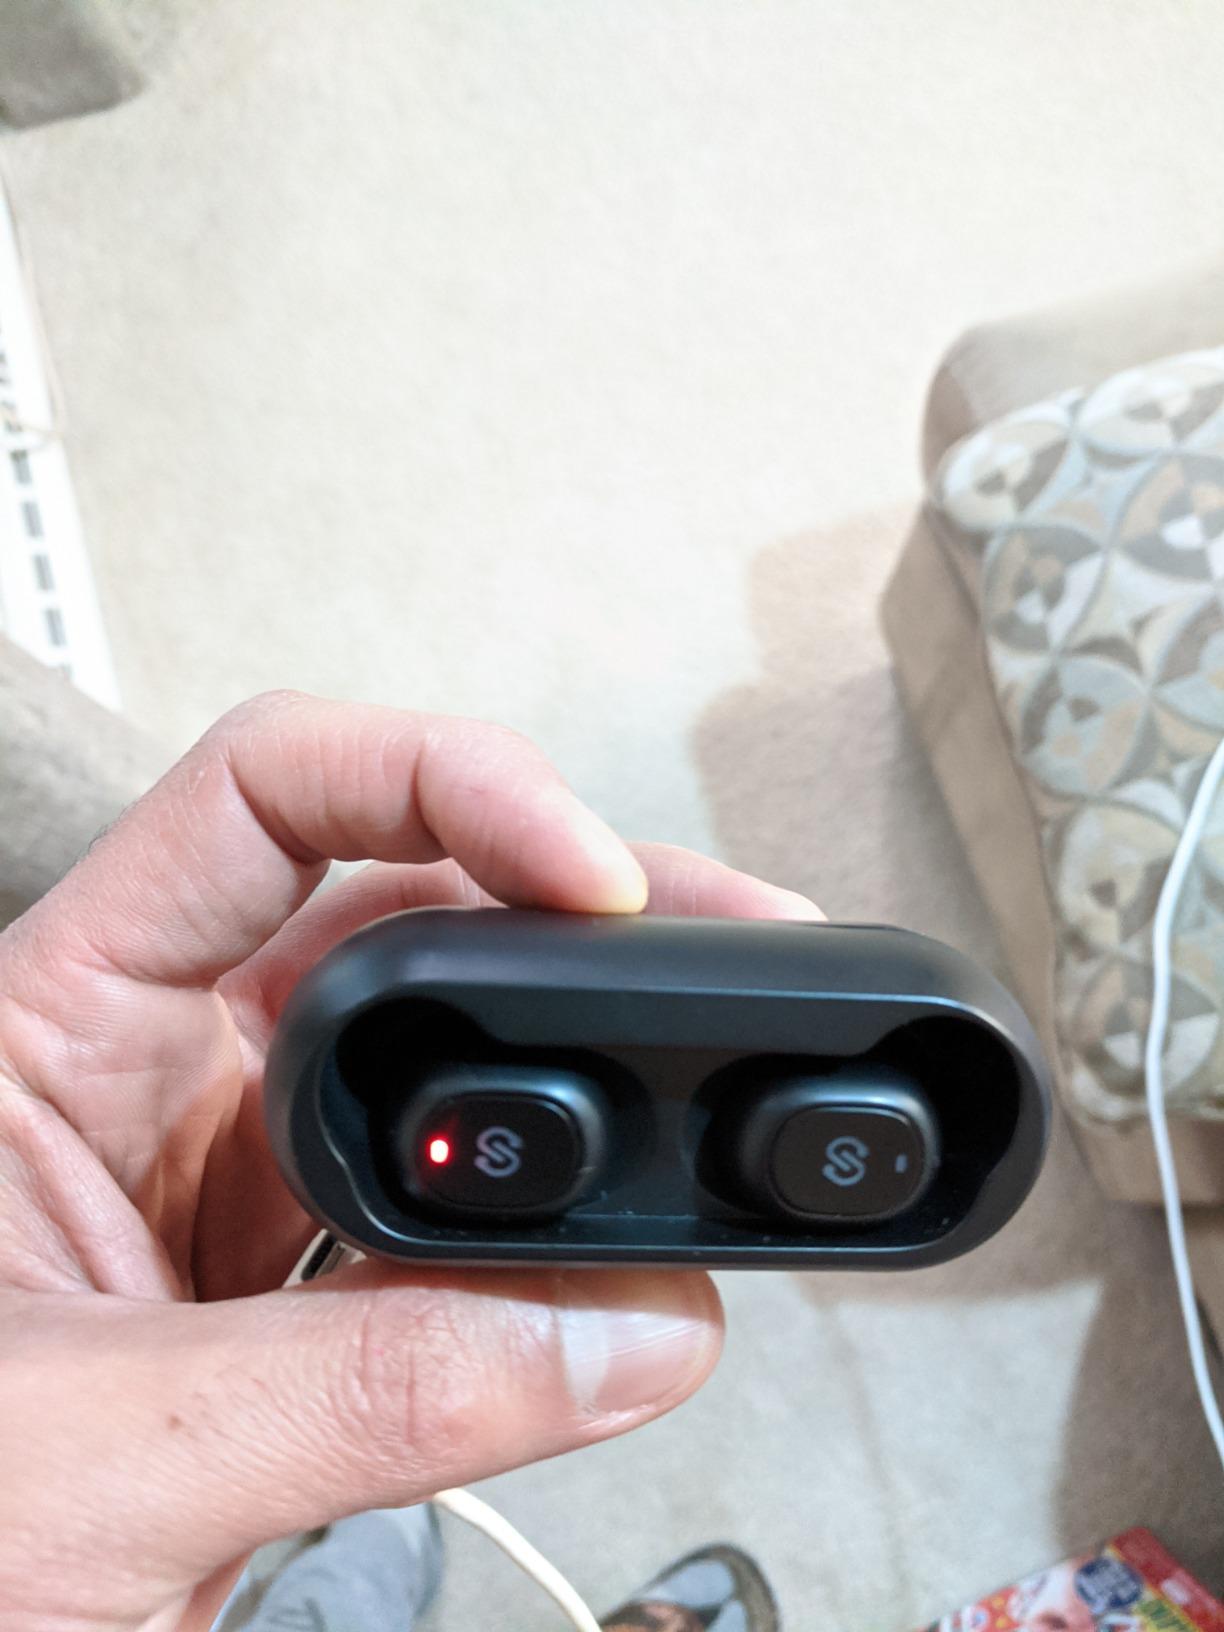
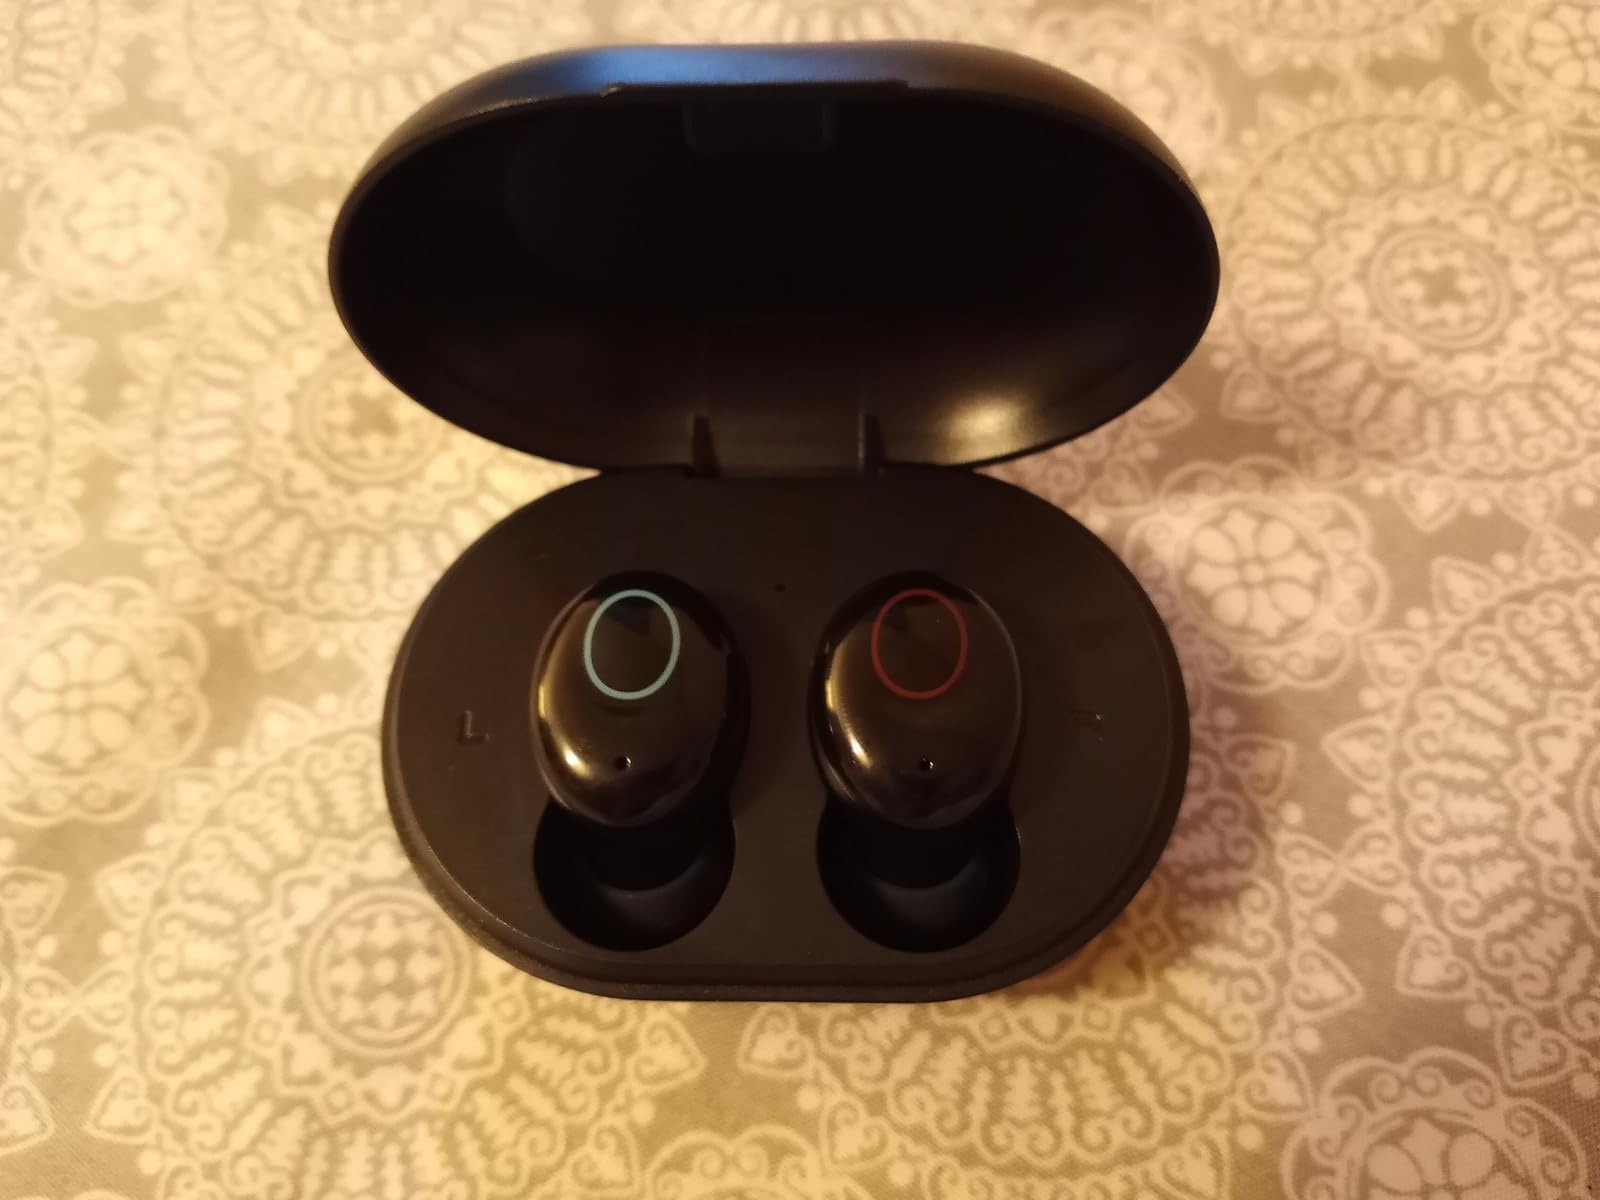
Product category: earbuds
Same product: no